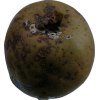
Label: pear